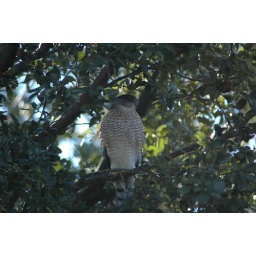
Date 12/7/2008Perched in live oak tree over neighbor's roof, with clear visibility to the birdfeeding area directly behind the camera.